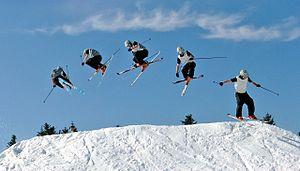
La chronophotographie désigne une technique photographique qui consiste à prendre une succession de photographies, permettant de décomposer chronologiquement les phases d’un mouvement ou d’un phénomène physique, trop brefs pour être observés convenablement à l’œil nu. De nos jours, la chronophotographie est toujours utilisée, aussi bien dans les domaines scientifiques que dans la publicité ou la photographie d’art. Le mode de prise de vues en rafale moderne est de la chronophotographie. Sa version ultime, le bullet-time, permet l’immobilisation du sujet au sein d’un décor encore en mouvement.